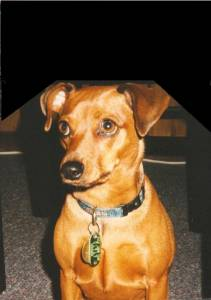
Breed: miniature pinscher